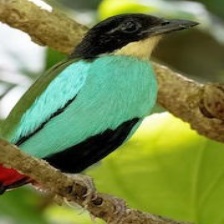
Species: AZURE BREASTED PITTA
Scientific name: PITTA STEERII